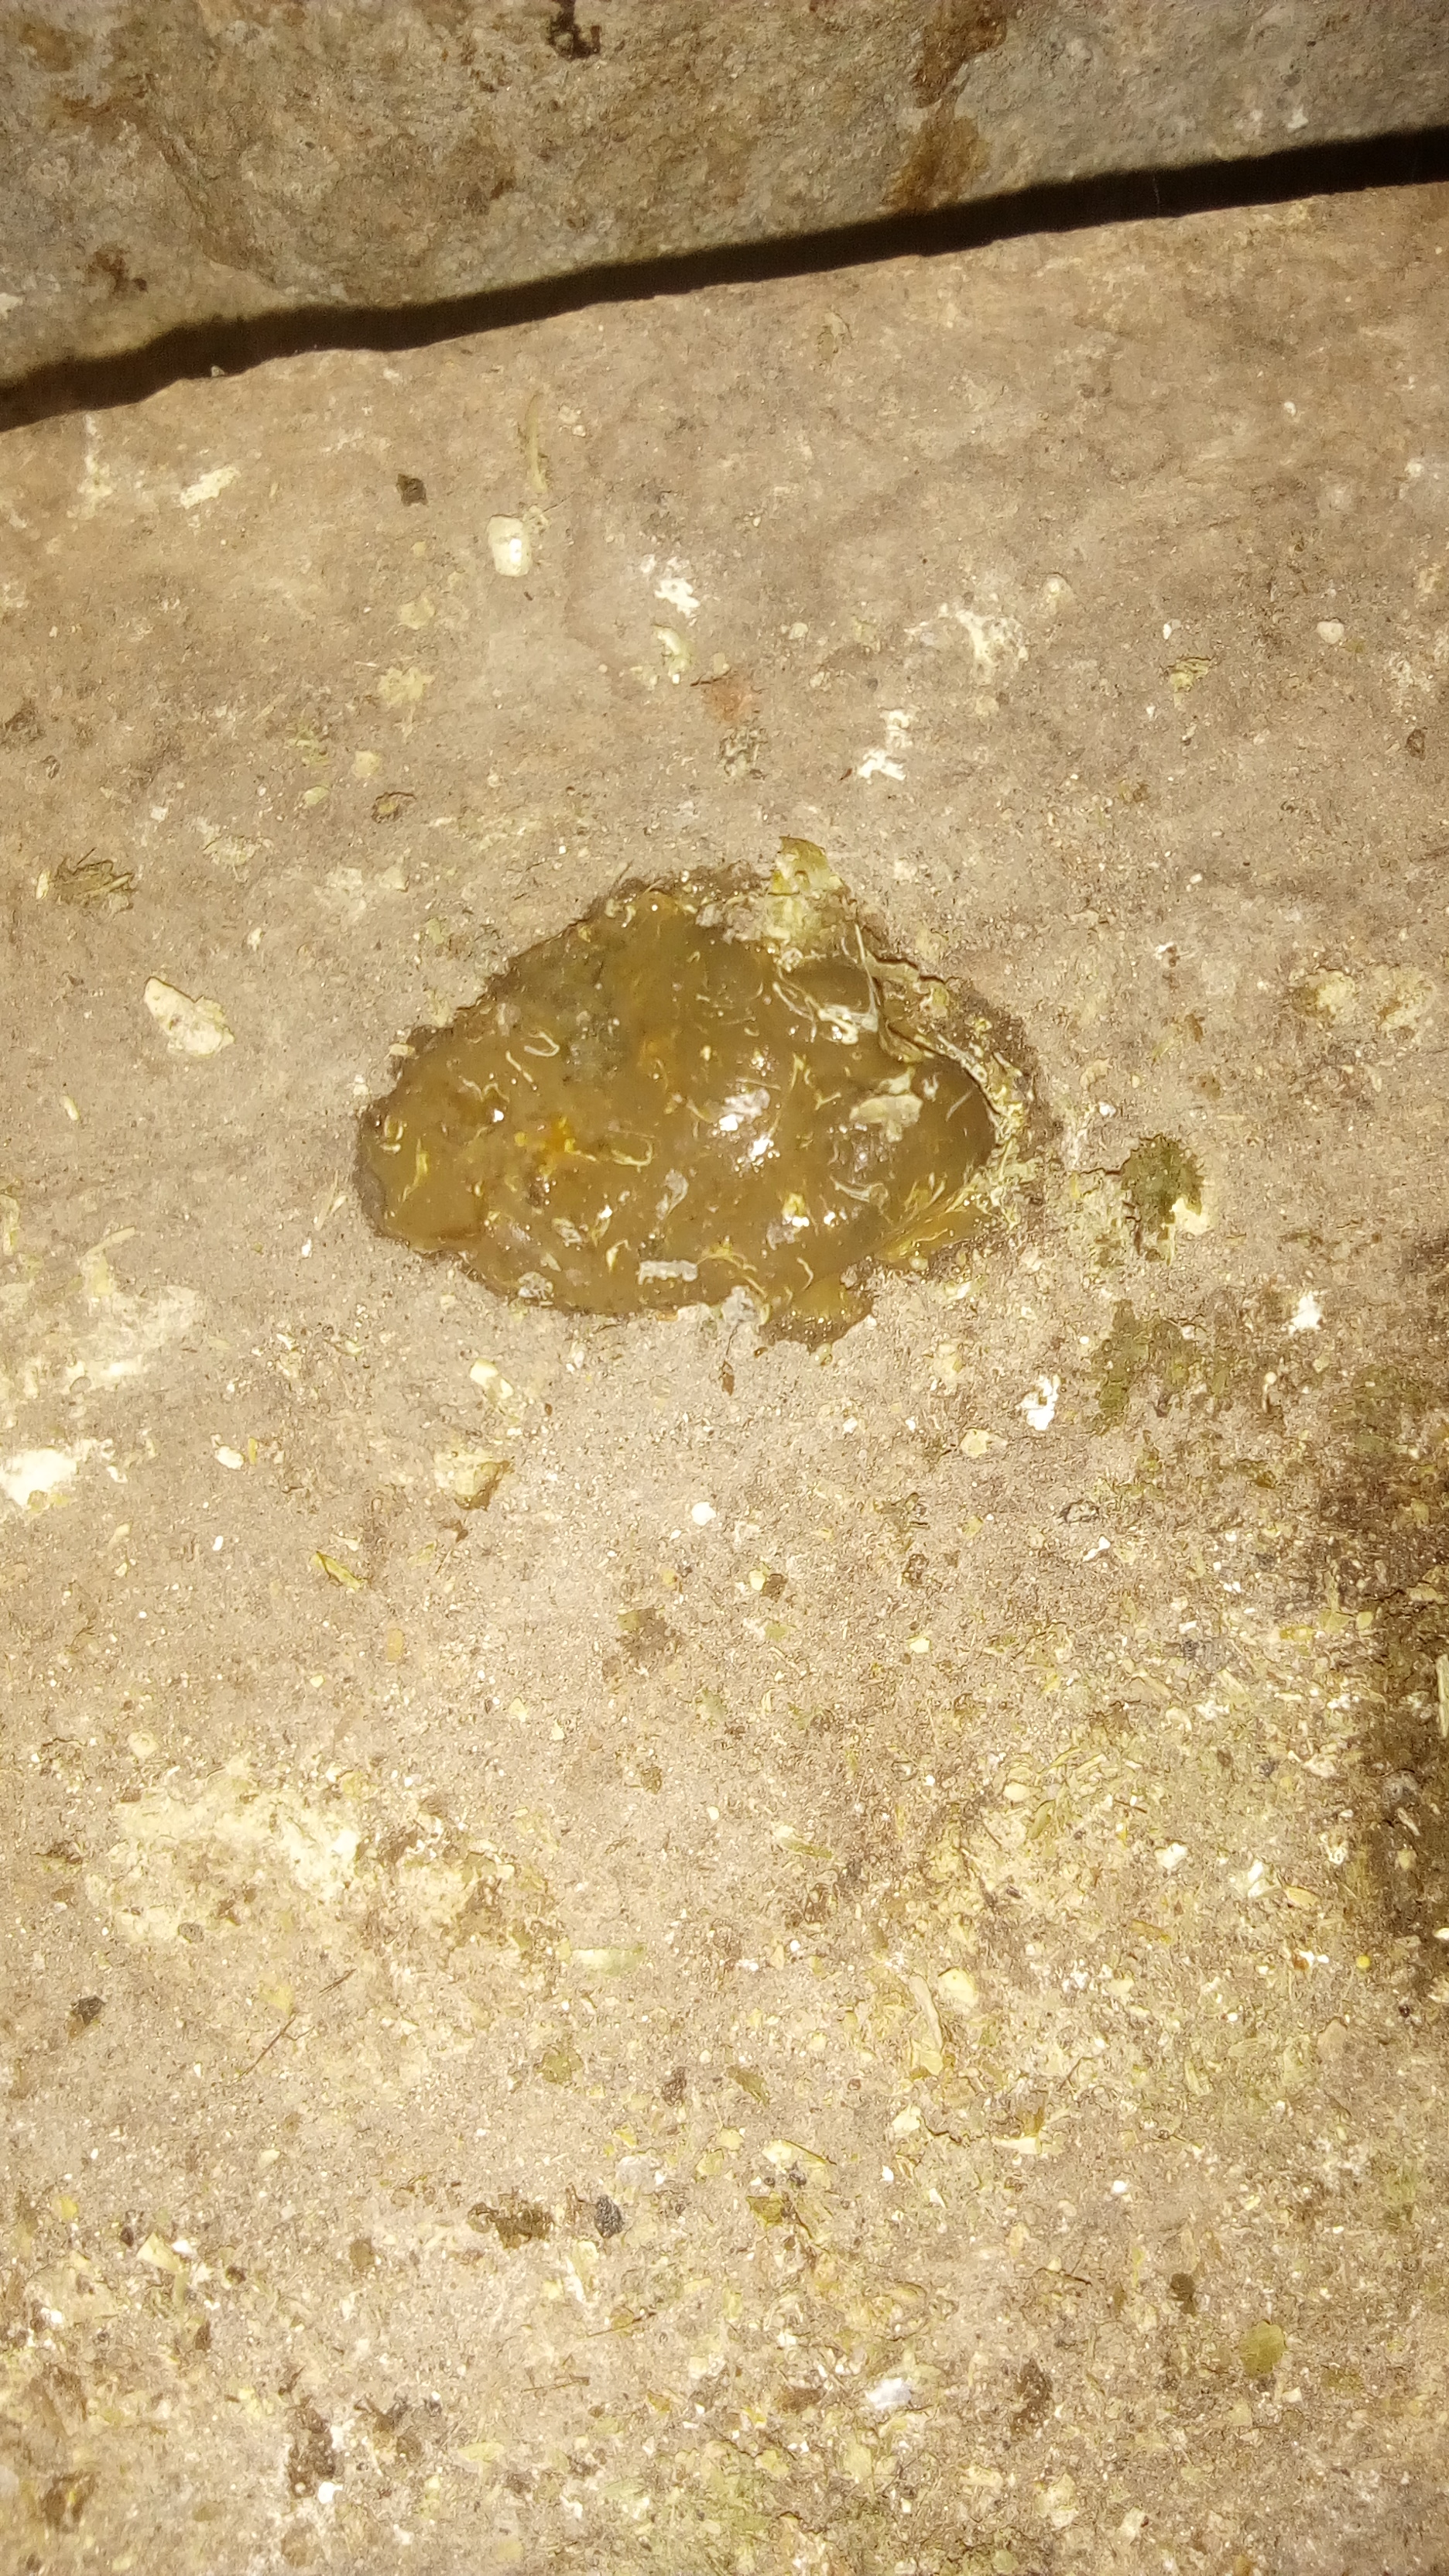
PCR-confirmed diagnosis: Coccidiosis